Emma S. Clark Library

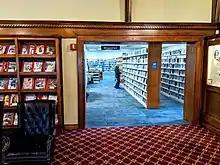
Interior of the Emma Clark Library.

There have been three major structural additions since the 1960s; currently, the library is home to more than 240,000 books, periodicals, software items and audio-visual media.